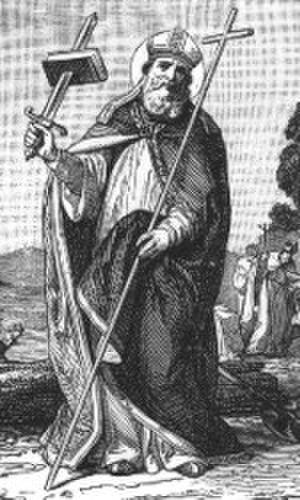
La vision de Wenlock est un texte écrit vers 716 par Wynfrid-Boniface, un prêtre missionnaire. C'est le récit d'une vision de l'au-delà qu’un moine de l’abbaye de Wenlock a raconté après être décédé et revenu à la vie Ce récit avait été envoyé à la correspondante de Boniface, l’abbesse de Barking. Les visions de l’au-delà auront toujours une certaine importance, mais venant de la bouche d’un homme de foi, la vision de Wenlock aura un grand effet sur les croyances du moment.
La vision d'après 757 est une vision de l’au-delà qu’aurait eu un moine inconnu, rapportée dans la correspondance du missionnaire anglo-saxon Boniface de Mayence. Elle est relatée par un de ses confrères, lui aussi inconnu, et n’est adressée à personne spécifiquement. La vision d'après 757 est plutôt obscure et peu étudiée par les médiévistes. Dans son voyage dans l'au-delà, le visionnaire se retrouve dans une forme de purgatoire et rencontre aussi des personnages royaux. La vision comporte comporte aussi des éléments similaires aux futures visions carolingiennes ainsi qu’à la notion du purgatoire qui s’établira vers 1150-1250.